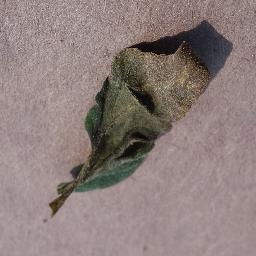
Label: Tomato___Late_blight